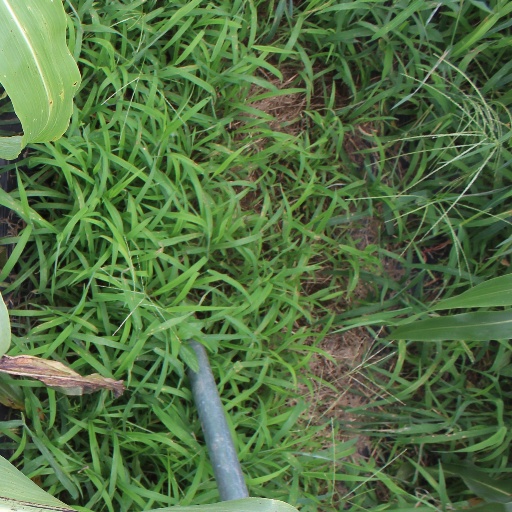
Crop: sorghum